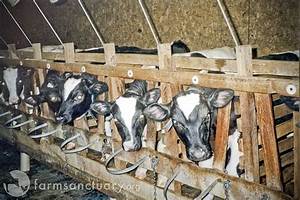
Label: cow